Collaboration with Nazi Germany and Fascist Italy

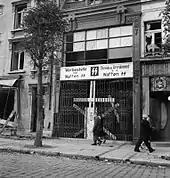
Waffen-SS recruiting center in Calais, Northern France photographed shortly after liberation by the Allies.

Under German military occupation Serbia was at first directly administered by Nazis, then by a puppet government led by General Milan Nedić. The main function of the government was to maintain internal order under the authority of the German Command with the use of local paramilitary units. The Wehrmacht Operations Staff never considered raising a unit to serve in the German armed forces. By mid 1943, the collaborationist forces in Serbia, (Serbian and ethnic Russian units), numbered between 25,000 and 30,000.